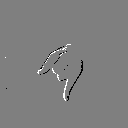
ASL letter: j